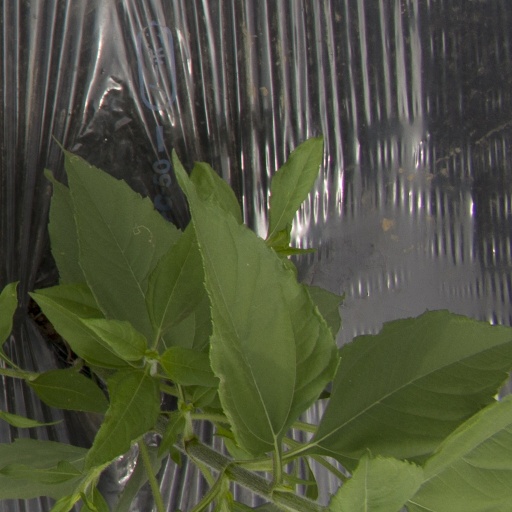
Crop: Jerusalem artichoke